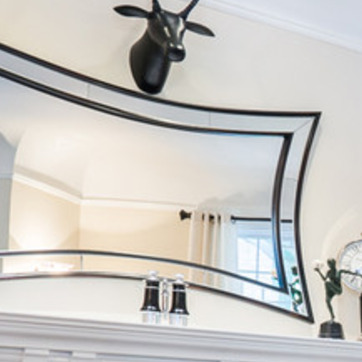
Material: mirror